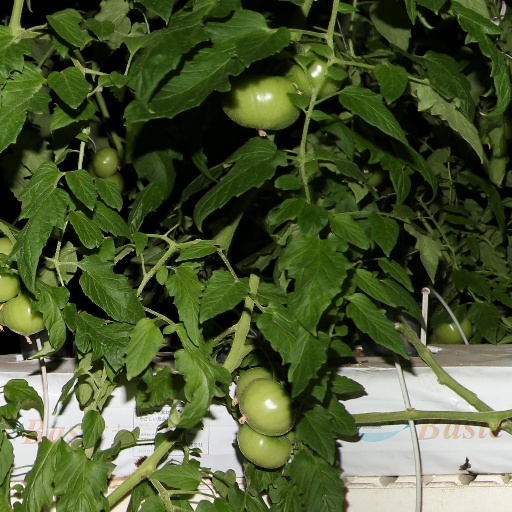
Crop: tomato